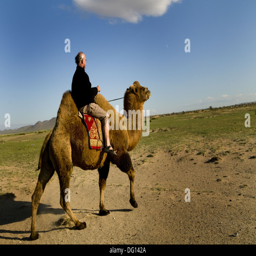
a traveler enjoys a ride on a camel